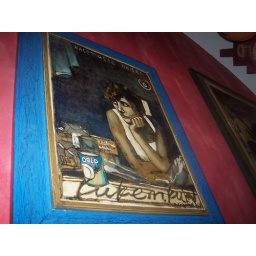
cool pic in the tower bar